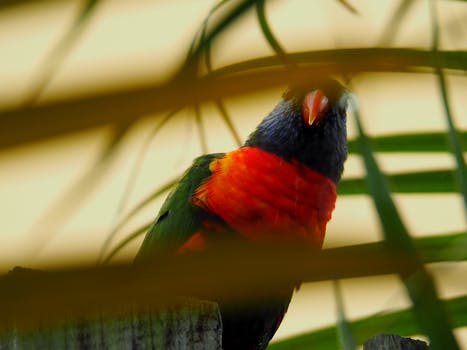
Label: No Watermark